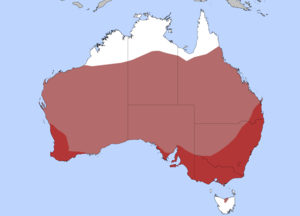
Sortbrystet vagtel
Fordeling af Sortbrystet vagtel mørkerød = fælles  Lys Rød = nomadiske
Den sortbrystede vagtel er en australsk vagtelart, der findes i Australien og på Tasmanien. Den er 18-18,5 cm lang. Hannen er normalt lidt mindre end hunnen. Hunnen lægger normalt 7-8 æg, men det kan forekomme, at hun lægger op til 14 æg, som hun udruger alene, hvilket tager 18 dage.